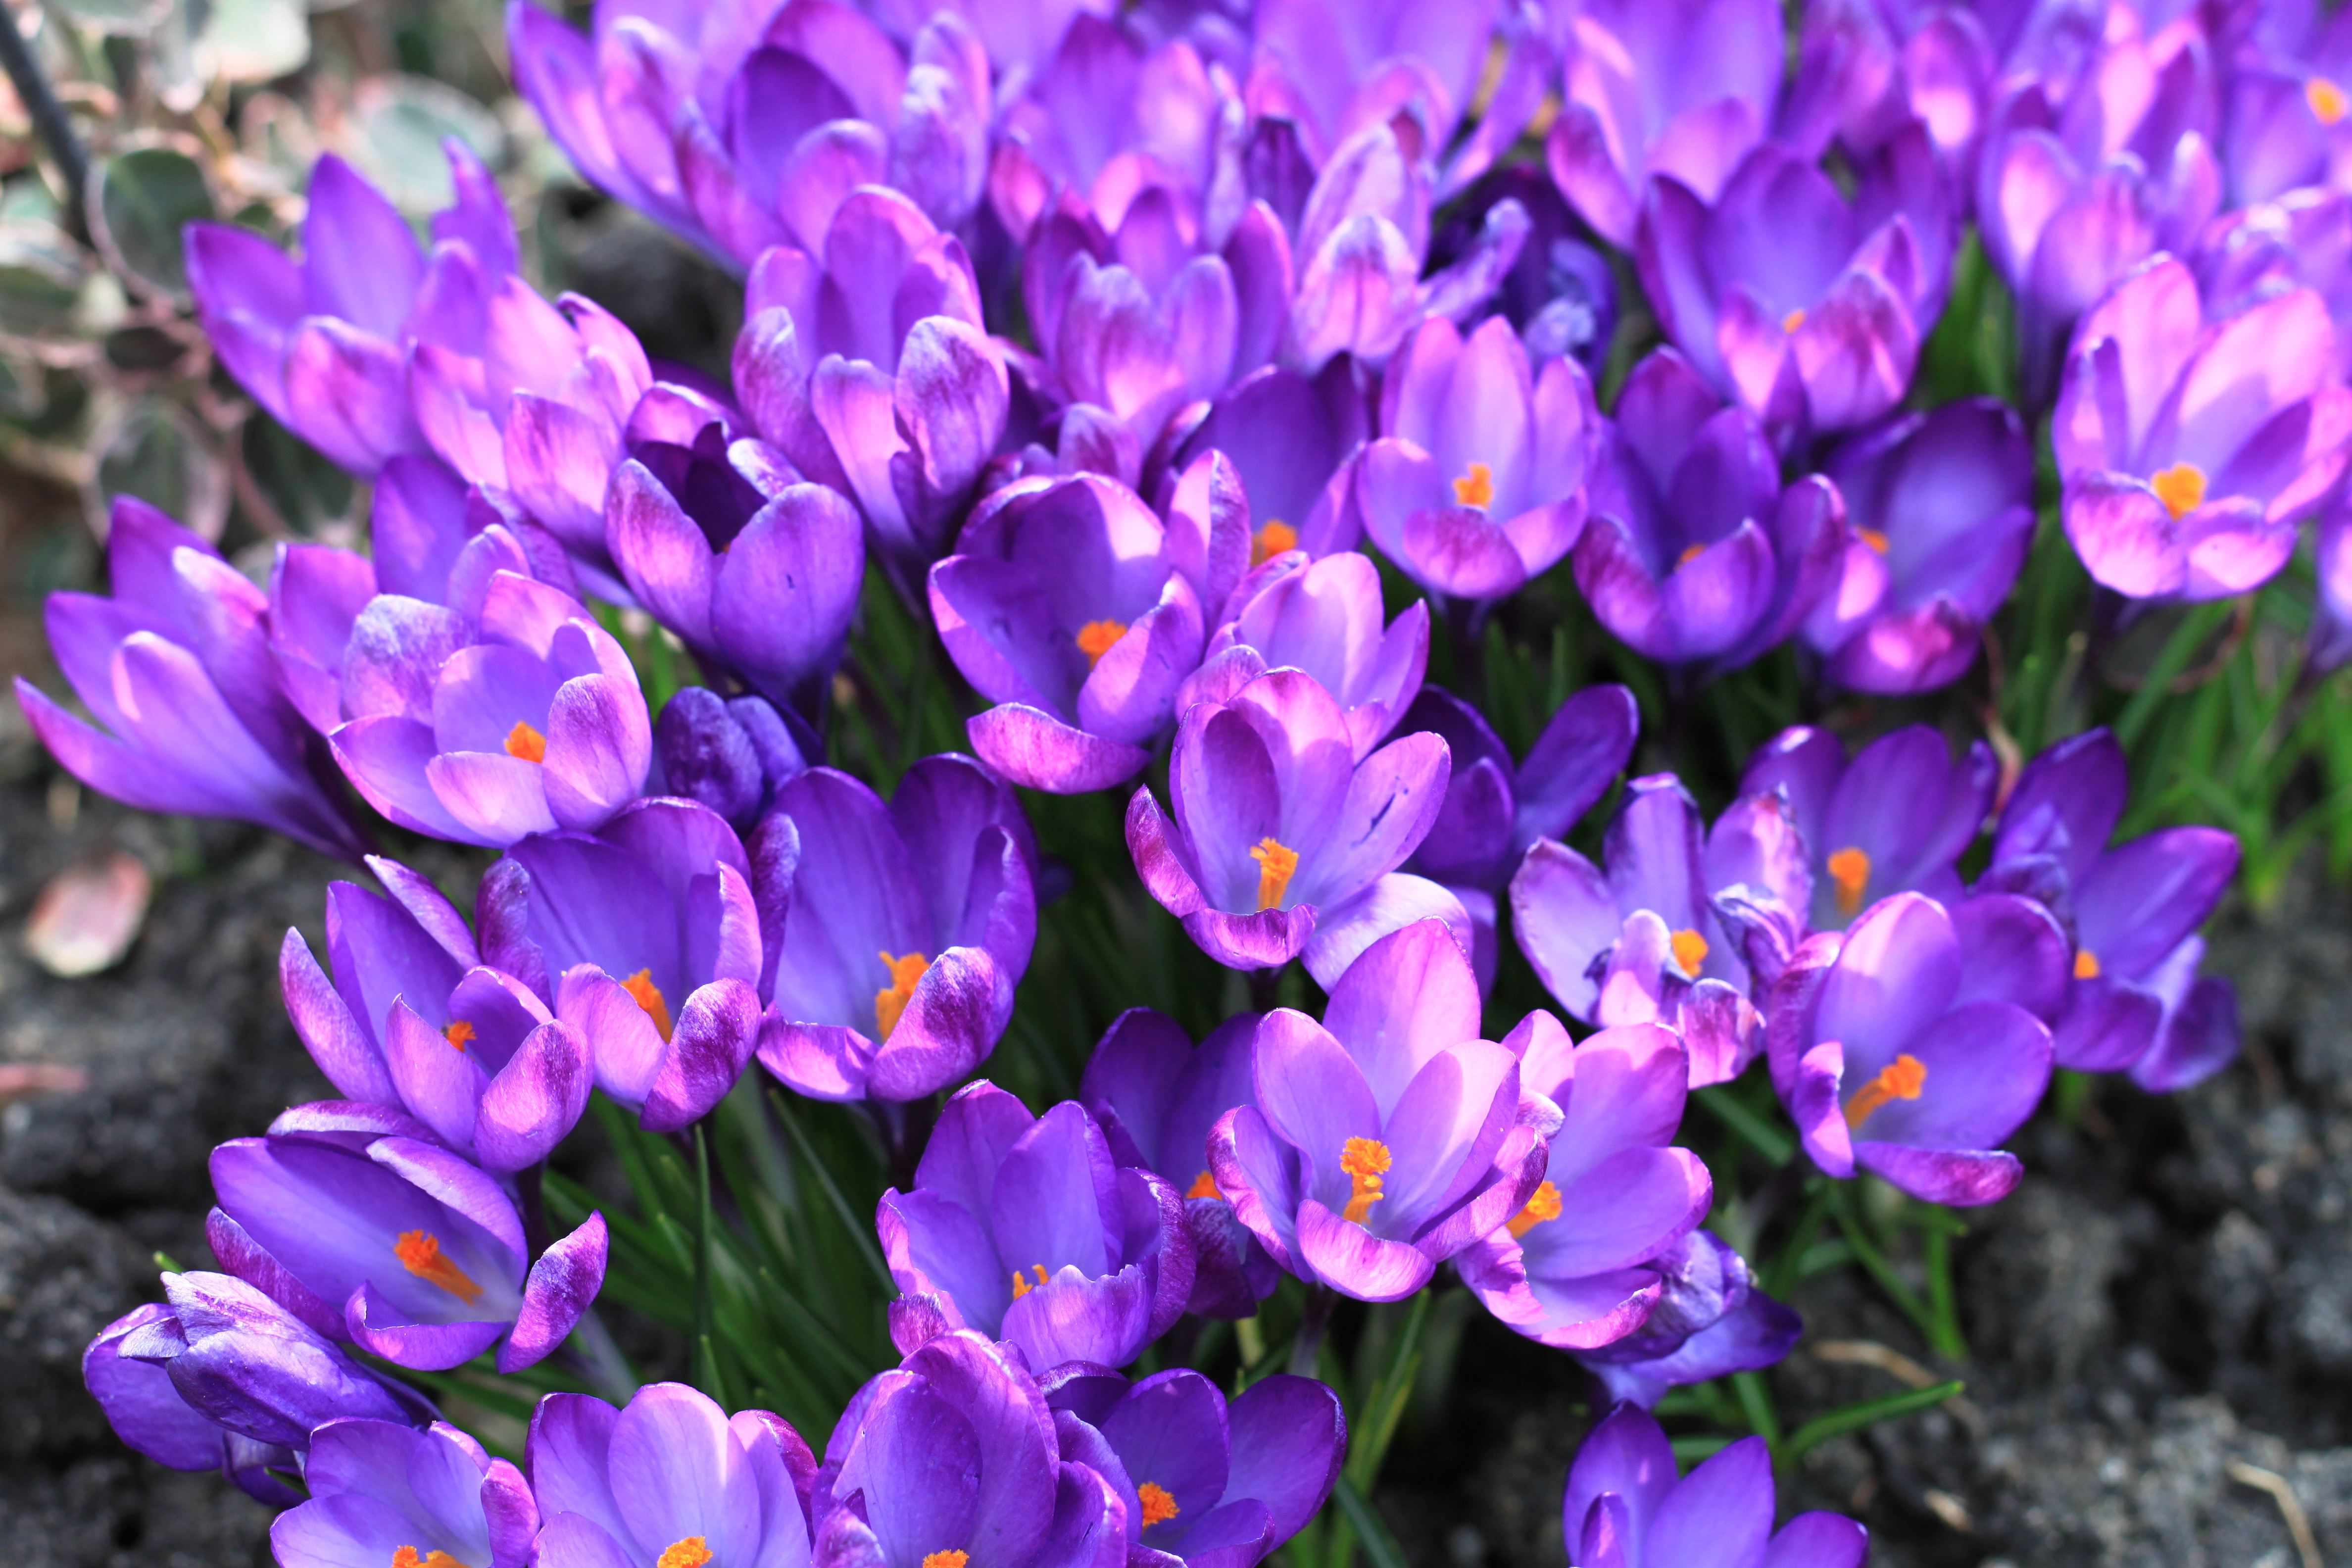
blossom, plant, flower, petal, bloom, botany, garden, flora, wildflower, flowers, crocus, blooms, macro photography, flowering plant, rockery, annual plant, land plant, violet family, iris family